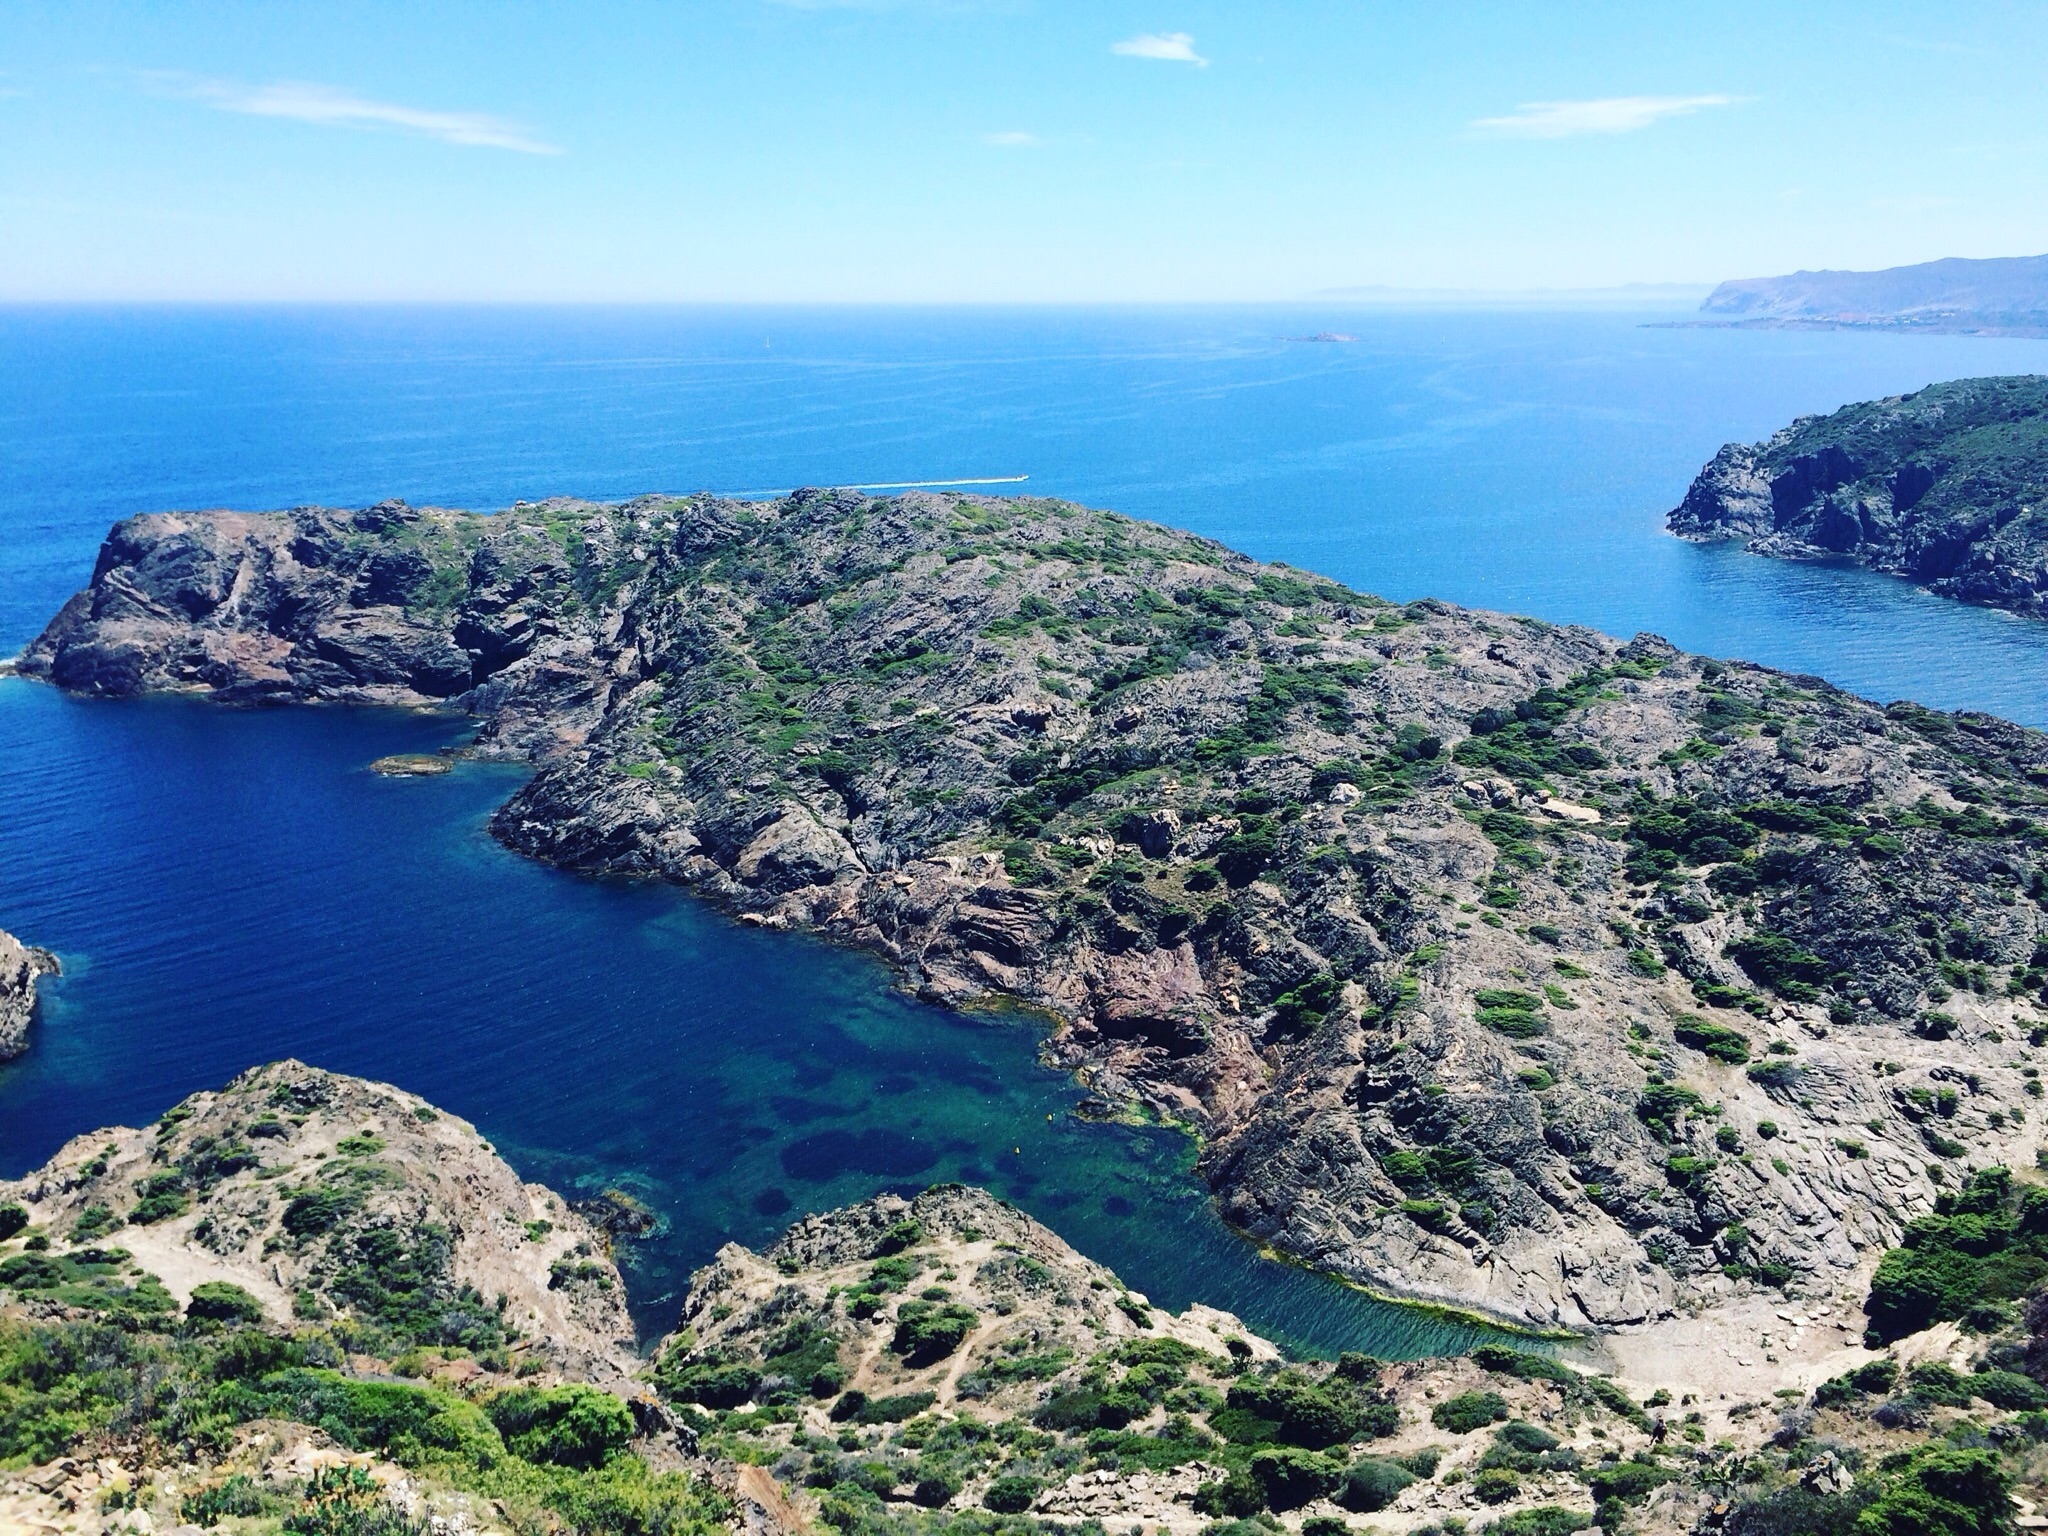
sea, coast, cliff, cove, bay, fjord, reservoir, terrain, body of water, crater lake, cape, islet, landform, aerial photography, geographical feature, promontory